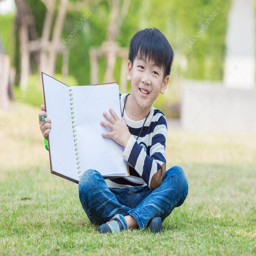
little boy read the book in the garden